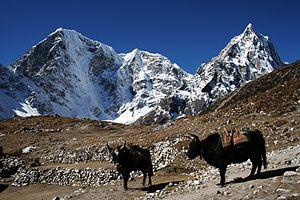
Le yack ou yak est une grande espèce de ruminant domestique à longue toison de l'Himalaya. La femelle du yak est appelée dri ou drimo par les Tibétains et nak par les sherpas.